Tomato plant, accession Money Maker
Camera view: bottom (45 deg); turntable rotation: 330 degrees
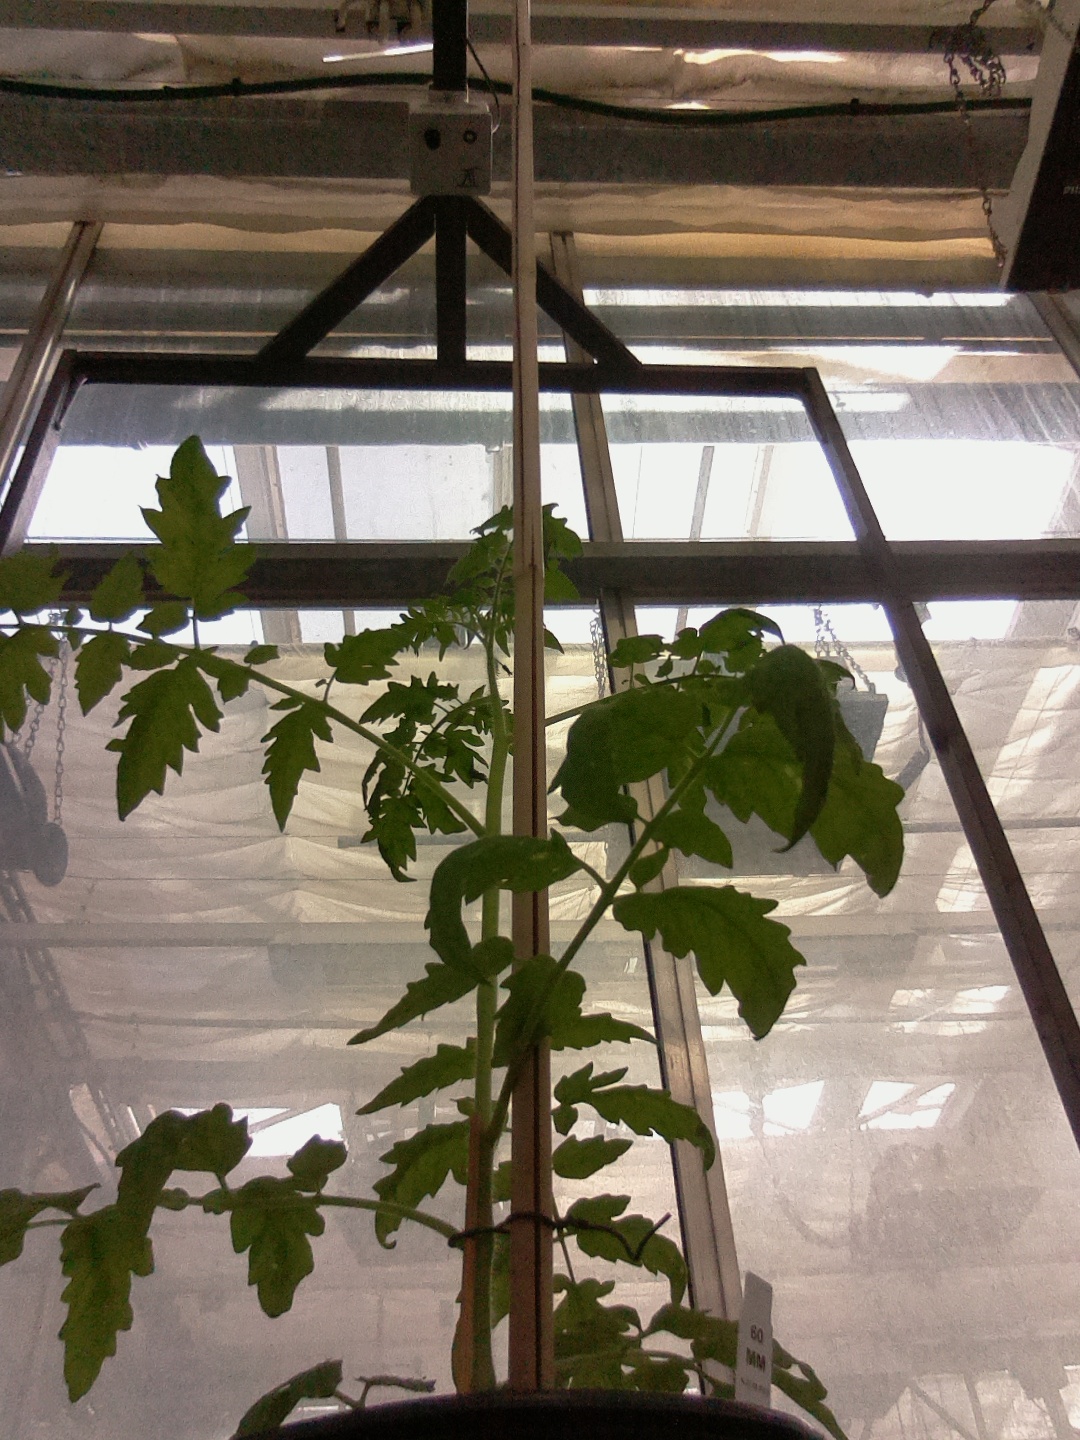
BBCH growth stage 53: 3 inflorescences visible